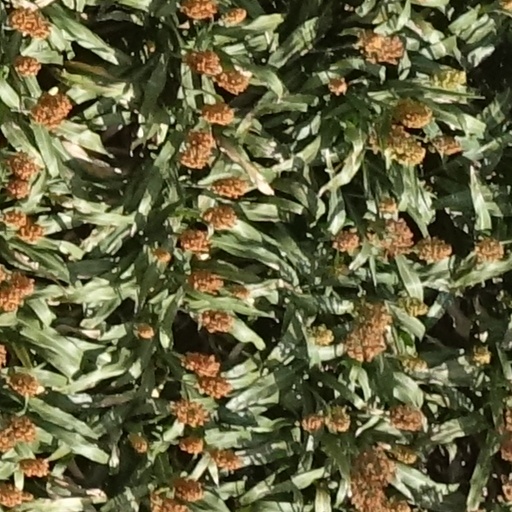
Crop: sorghum